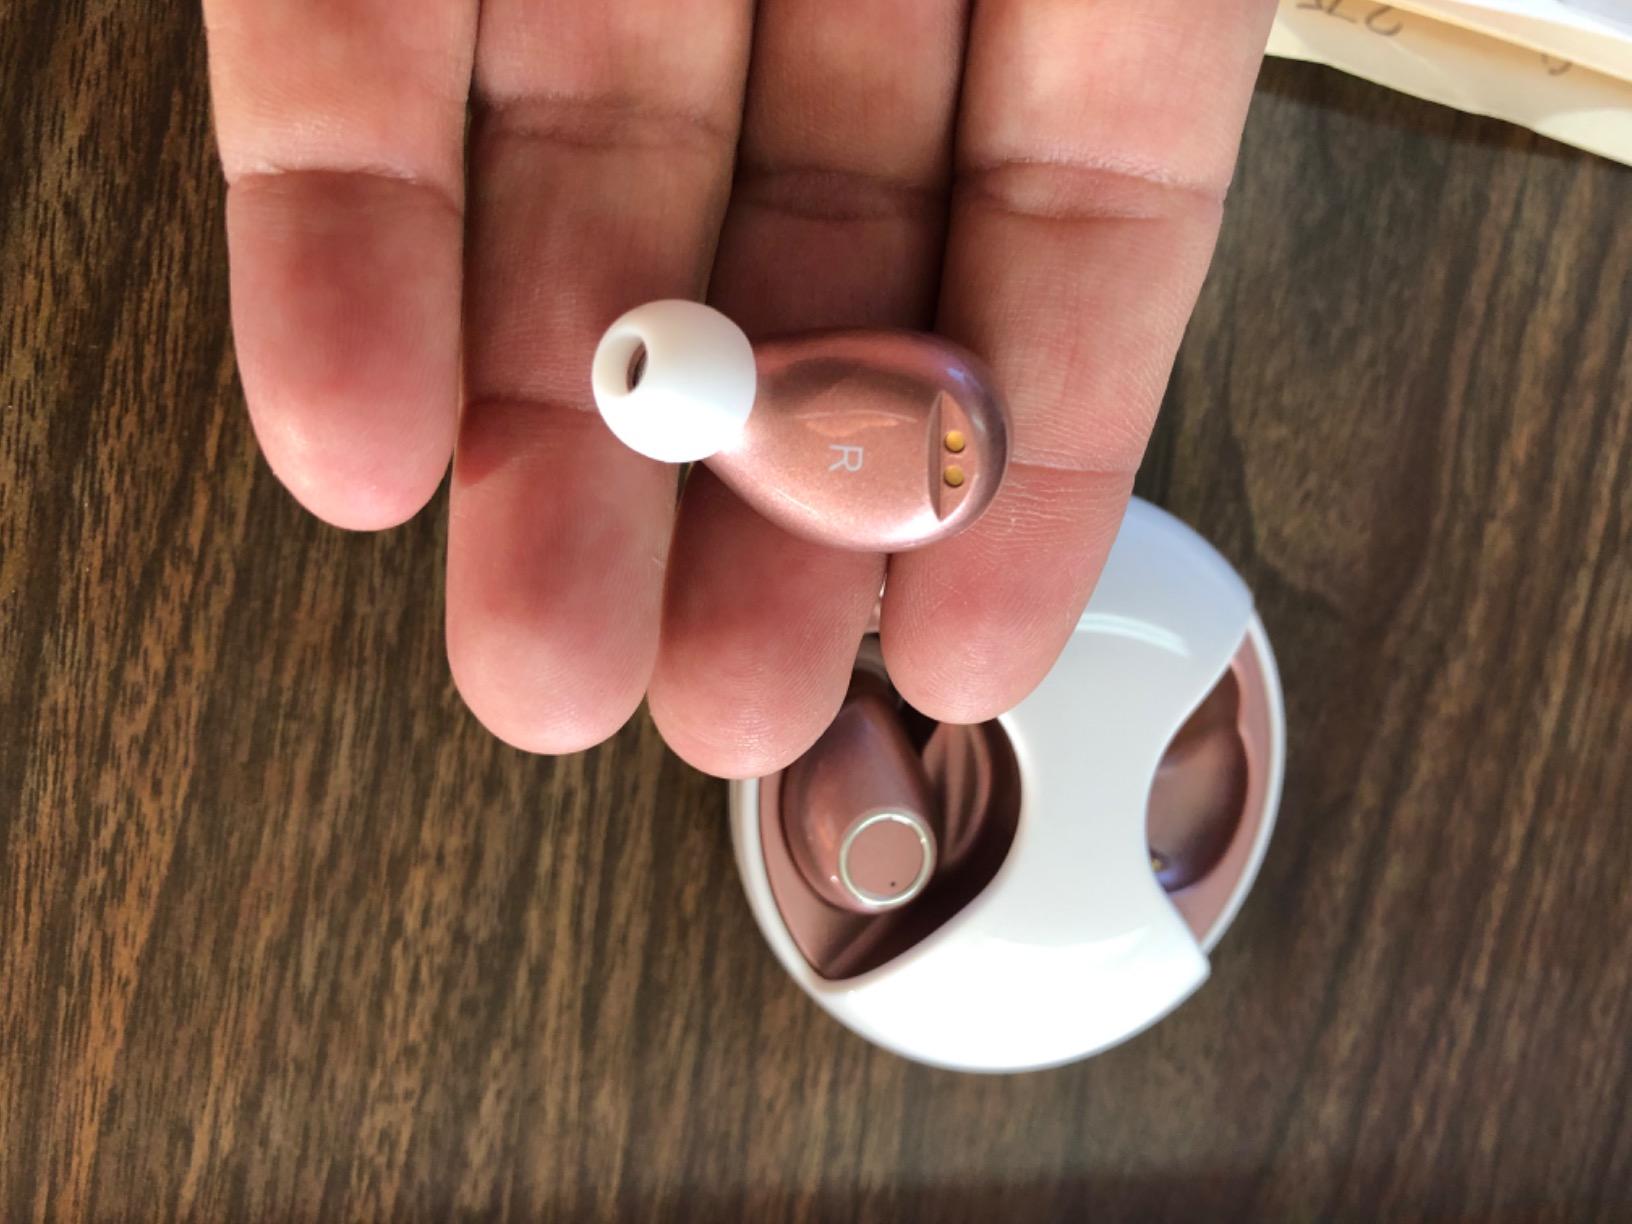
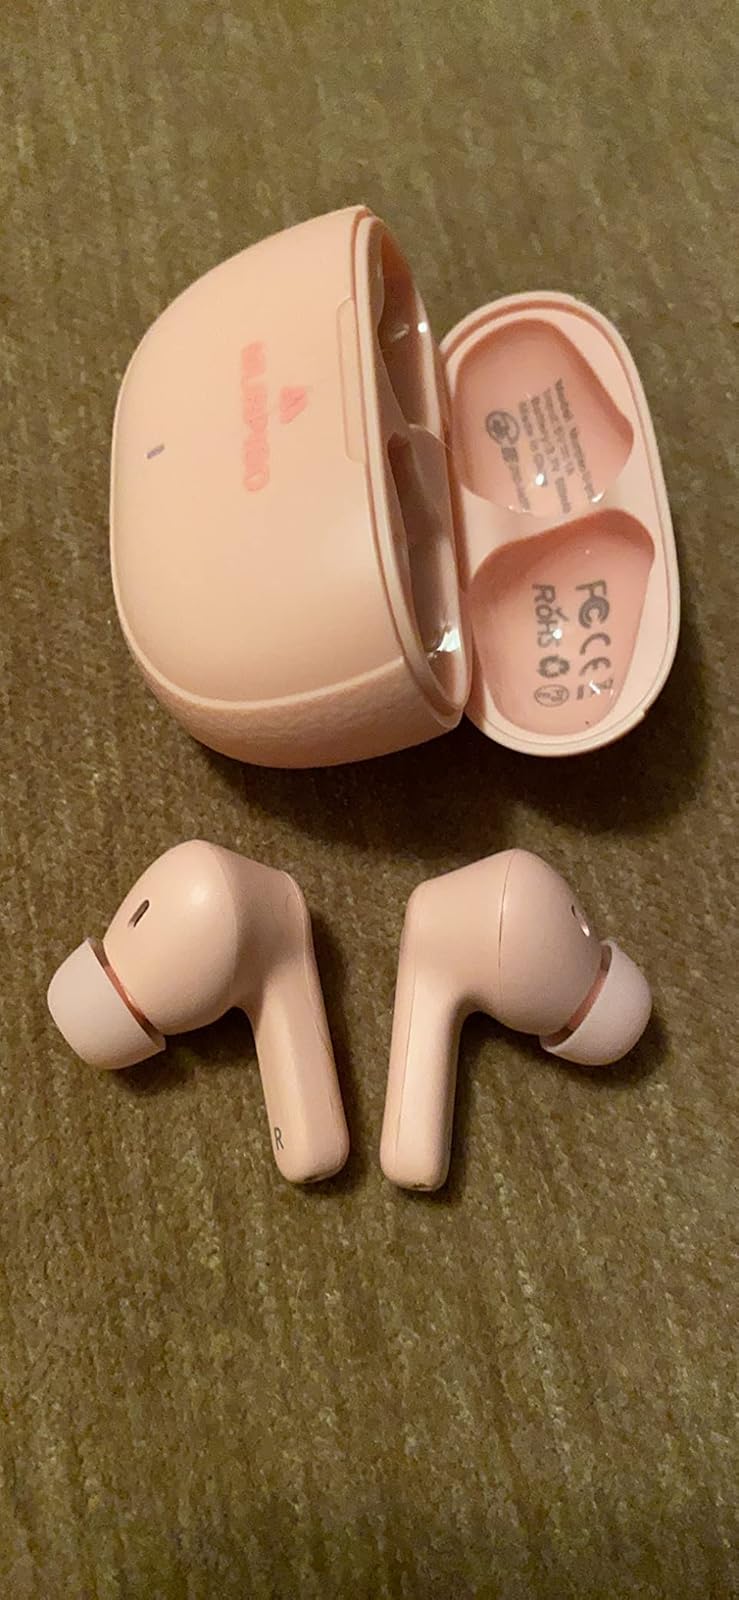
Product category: earbuds
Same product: no